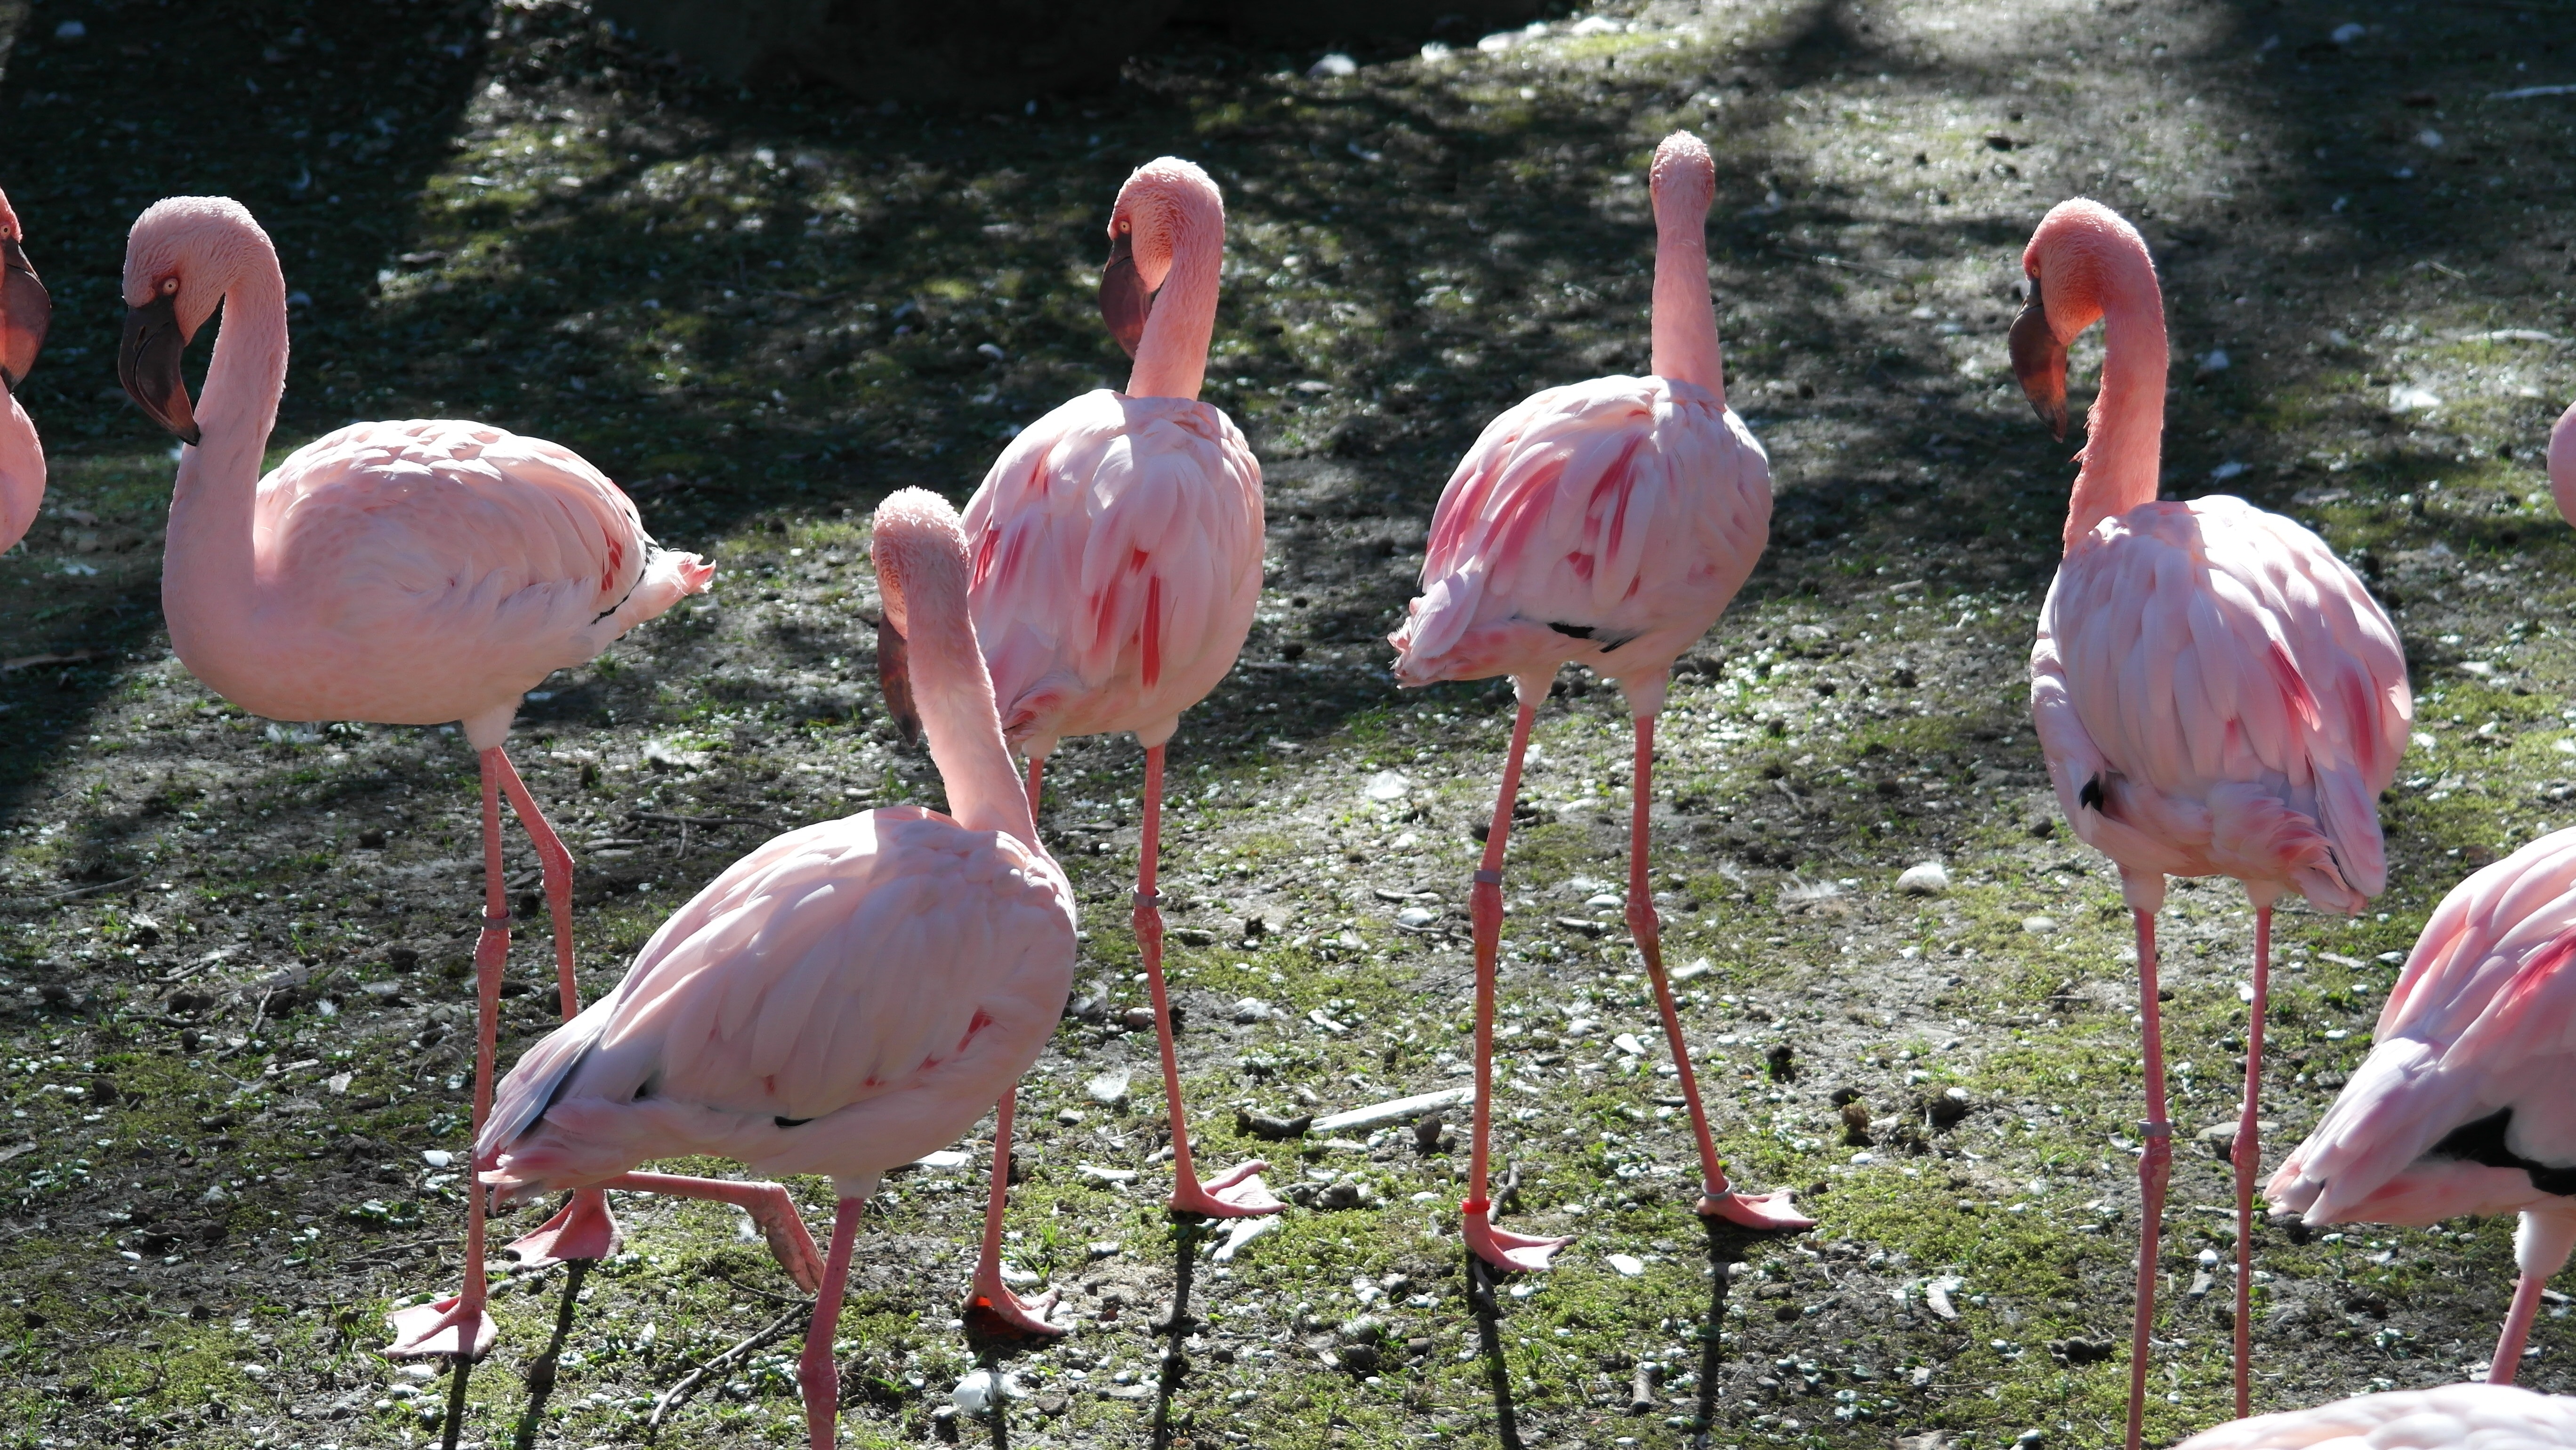
nature, bird, wildlife, zoo, beak, colorful, fauna, plumage, flamingo, vertebrate, bill, exotic, water bird, wildlife photography, flamingos, pink flamingo